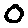
Label: 0